OT-64 SKOT

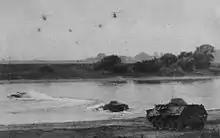
A OT-64 SKOT in an amphibious assault exercise

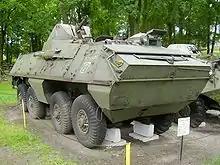
A SKOT-2AP

The OT-64's engine, transmission, suspension and axles were produced in Czechoslovakia. The engine was produced by Tatra. The gearbox was manufactured by Praga Hostivař. It has a pre-select Praga-Wilson gearbox, 5 forward +1 reverse gears. A gear is selected using the gear stick. When the gear is required the left pedal, gear change action/clutch combined, is pressed to the floor, giving a hiss of air sound. On release of the pedal the dry plate clutch engages after about half the return spring controlled movement.